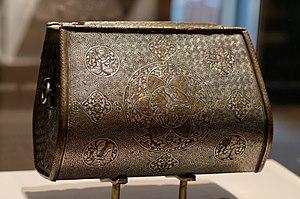
Bag Mosul (1300-1330). Gambier Parry Courtauld Gallery. Brass, raised, engraved and inlaid with gold, silver and black material
La Courtauld Gallery est un musée d'art situé dans le Somerset House, sur le Strand, dans le centre de Londres. Il abrite la collection d'art de l’Institut Courtauld un établissement d’enseignement et de recherche autonome de l'Université de Londres spécialisé dans l'étude de l'histoire de l'art.